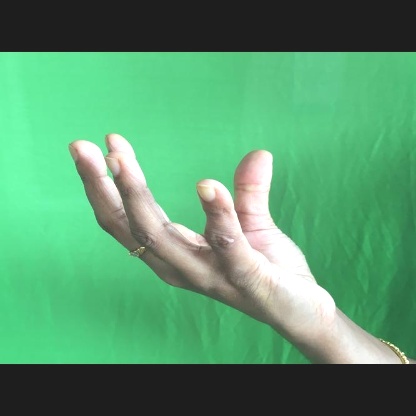
Mudra: Padmakosha